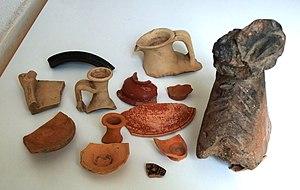
objets trouvés à St-Cyr Ardèche
Saint-Cyr est une commune située dans le département de l'Ardèche, en région Auvergne-Rhône-Alpes.